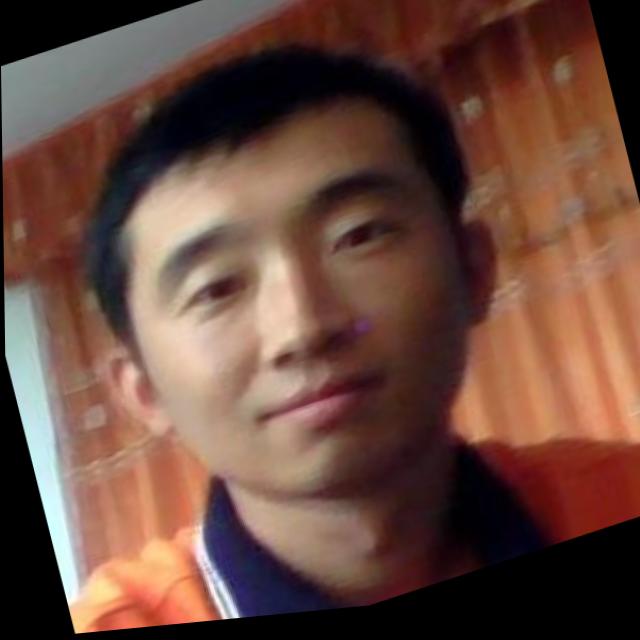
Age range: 21-44